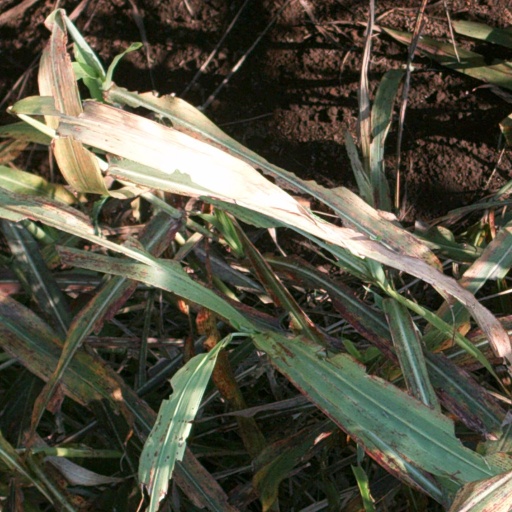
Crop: sorghum